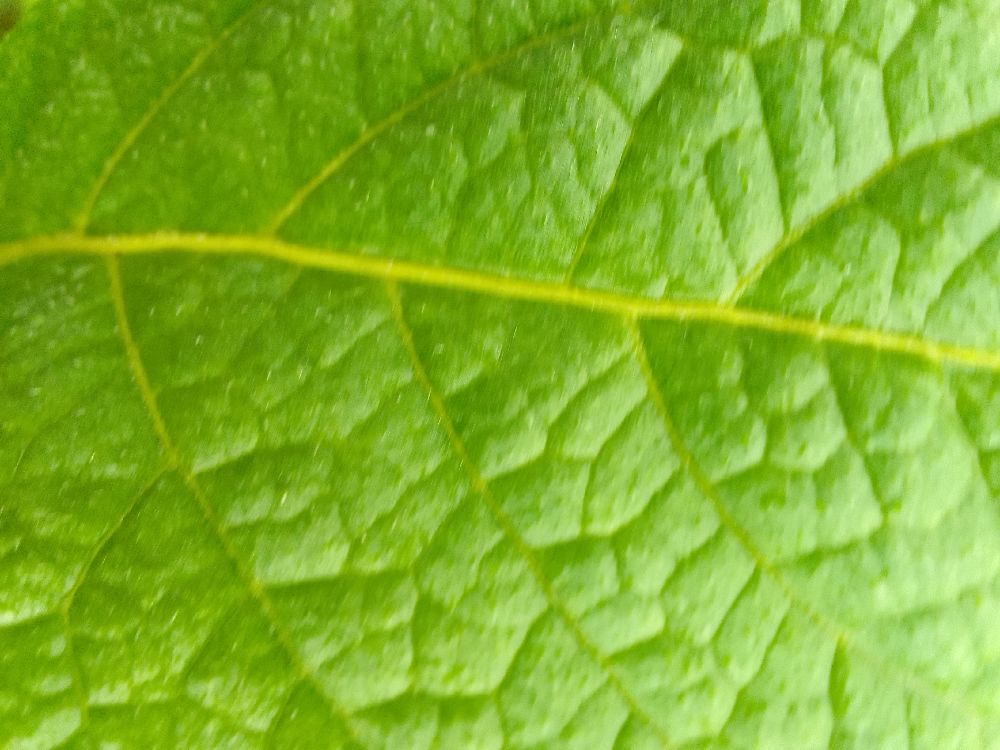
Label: Healthy